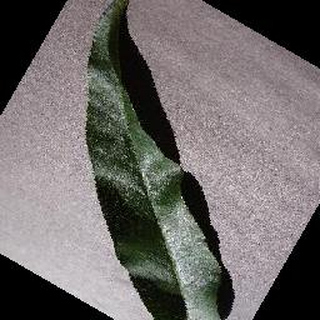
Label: healthy_peach